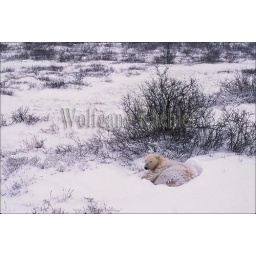
Canada, manitoba, near churchill, tundra, polar bear sleeping